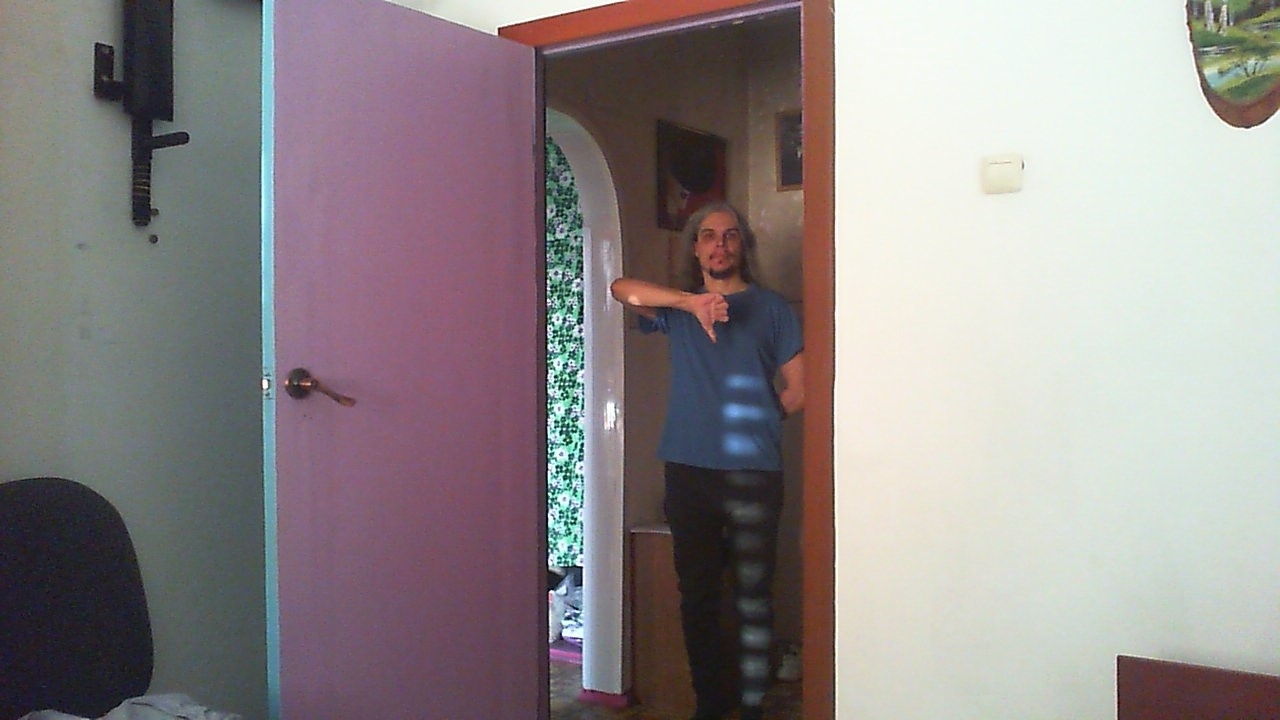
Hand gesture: dislike